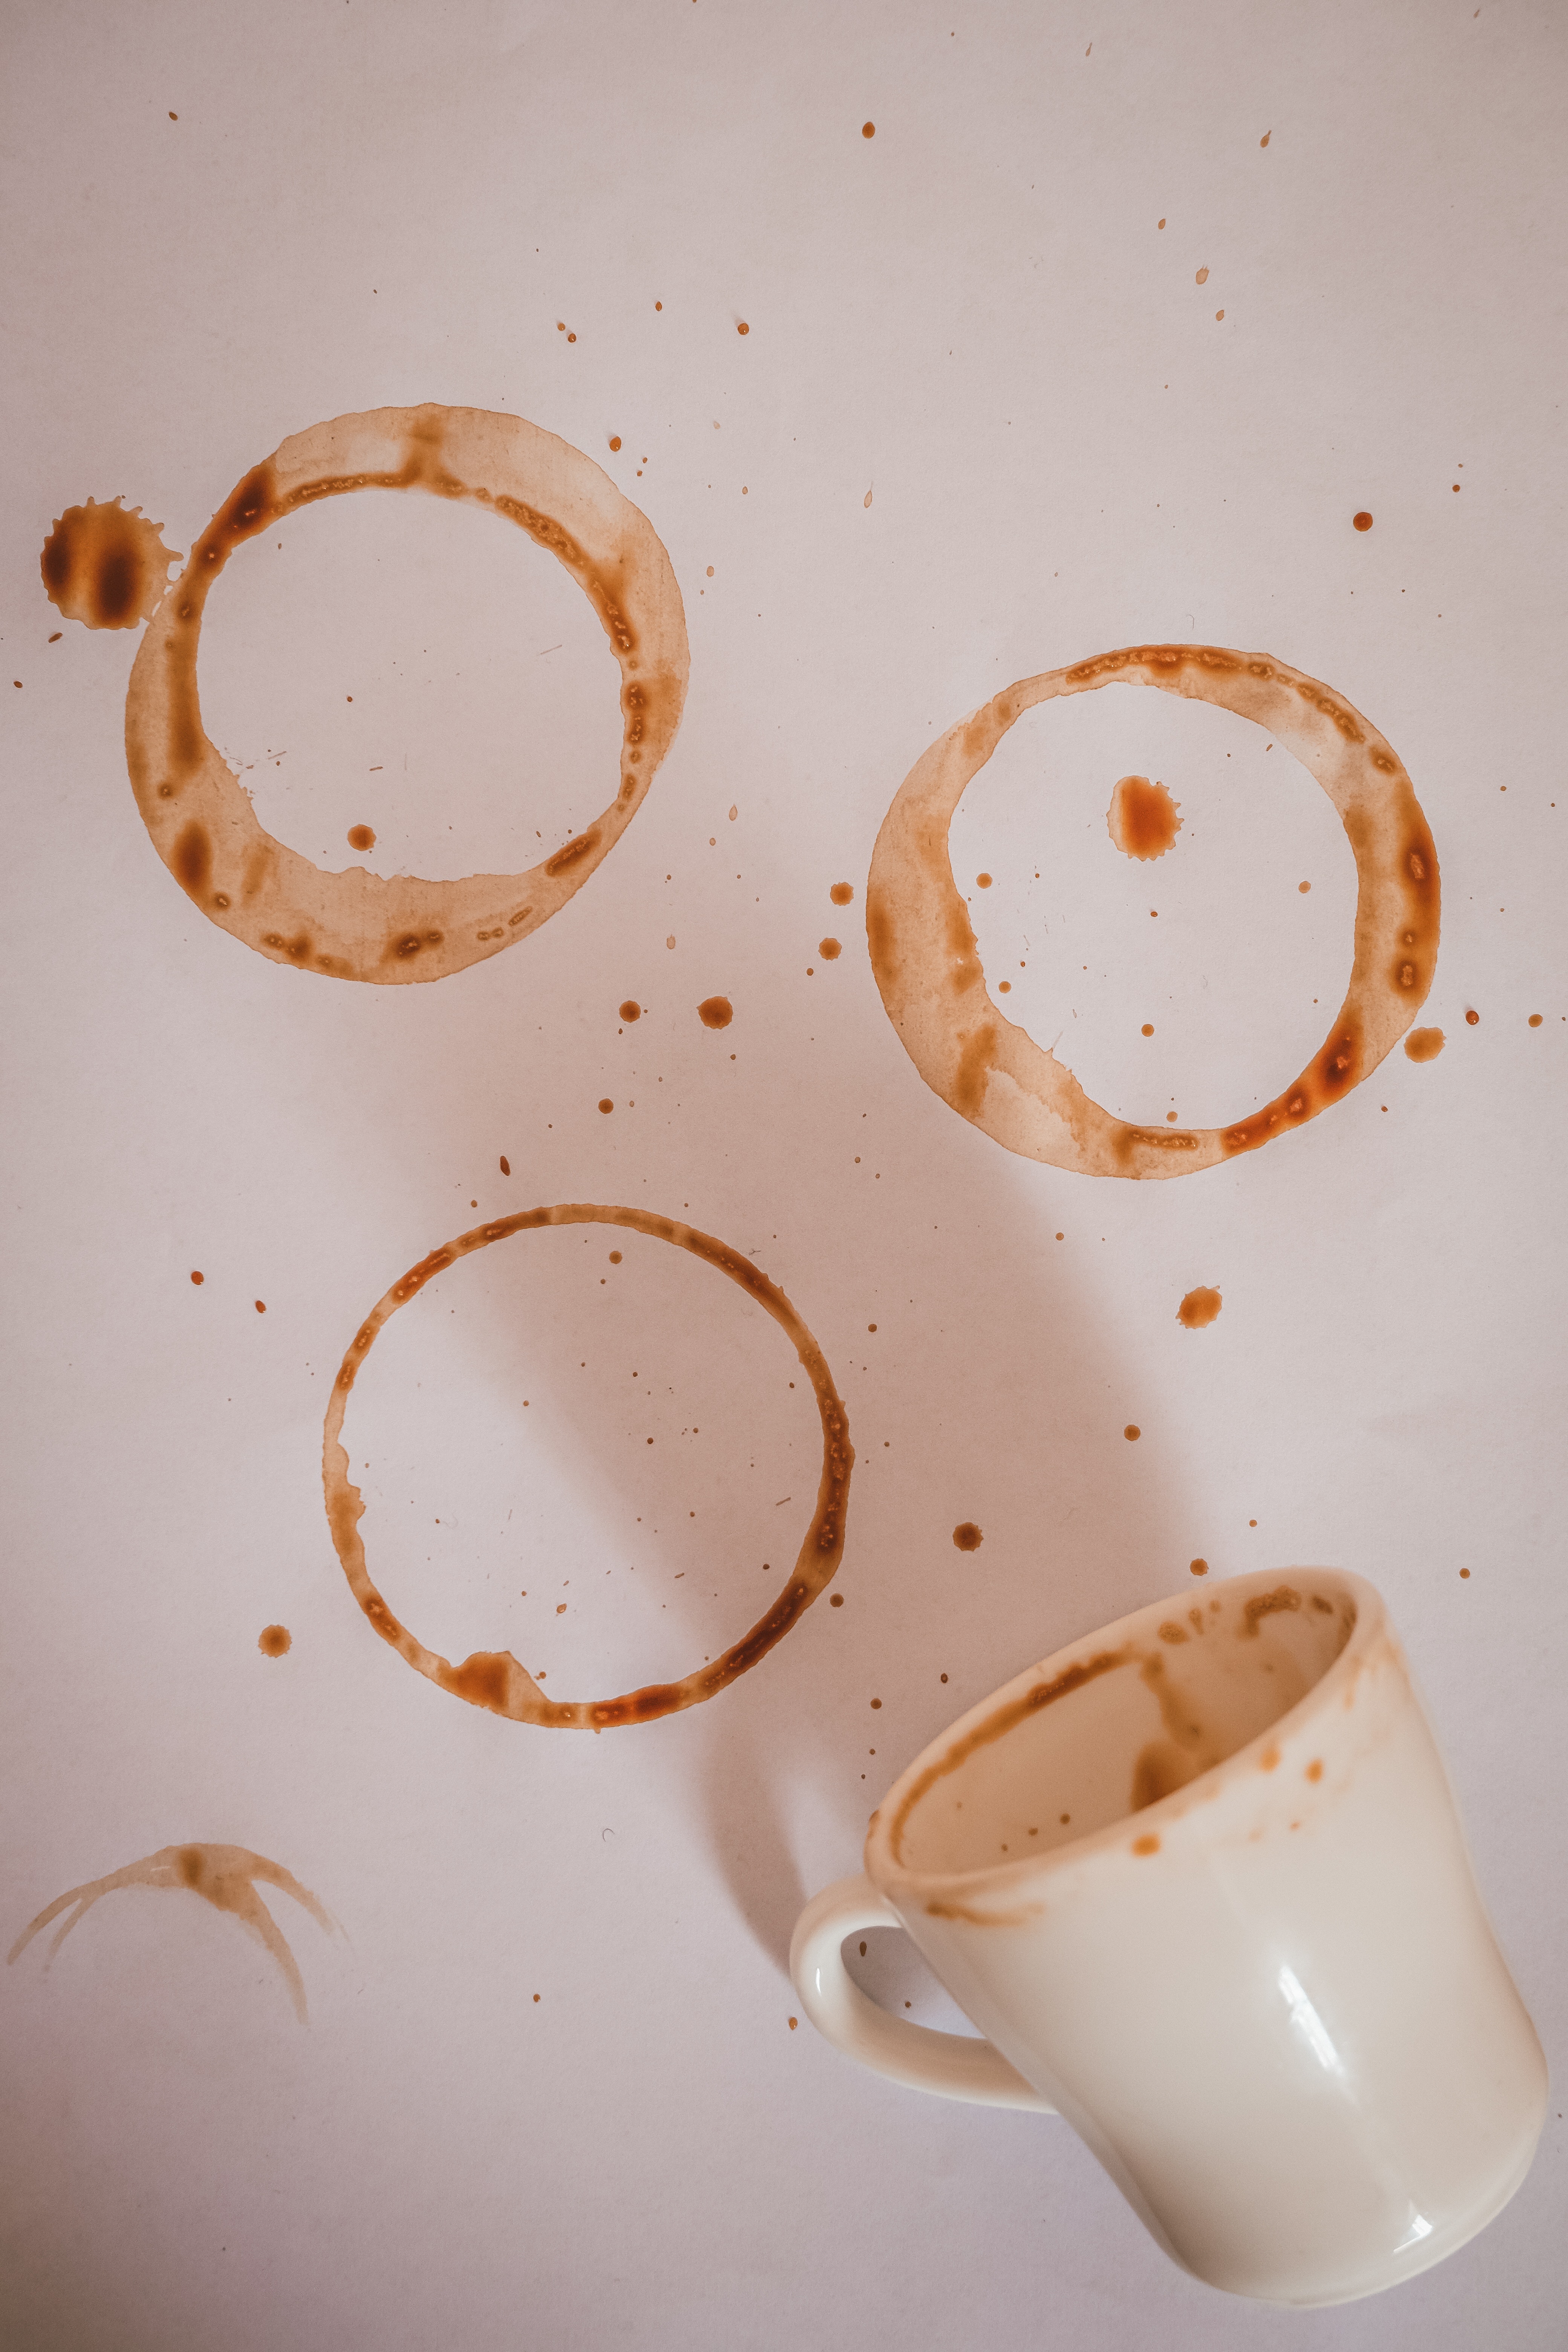
natural, tableware, drinkware, liquid, coffee cup, cup, dishware, fluid, serveware, Material property, teacup, font, ingredient, drink, porcelain, tea, mug, circle, coffee, water, ceramic, peach, food, cortado, still life photography, white coffee, metal, jewellery, ceiling, light fixture, cuisine, number, glass, non alcoholic beverage, pottery, dish, illustration, espresso, coffee milk, still life, wiener melange